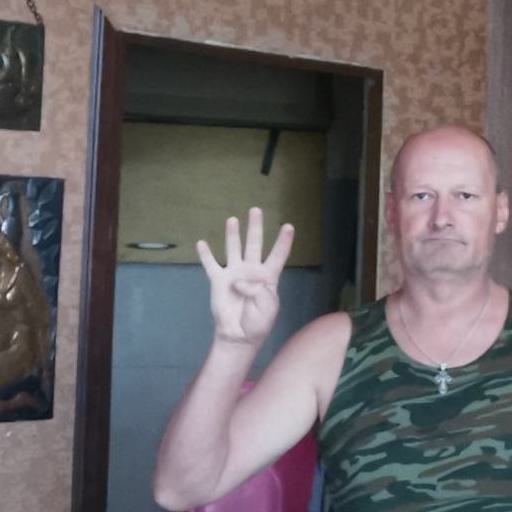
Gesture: four